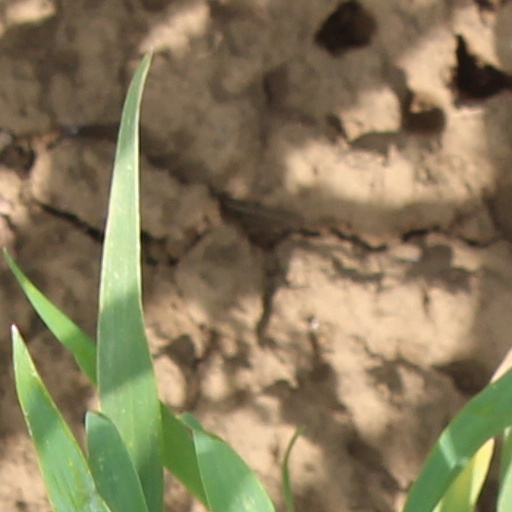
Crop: wheat